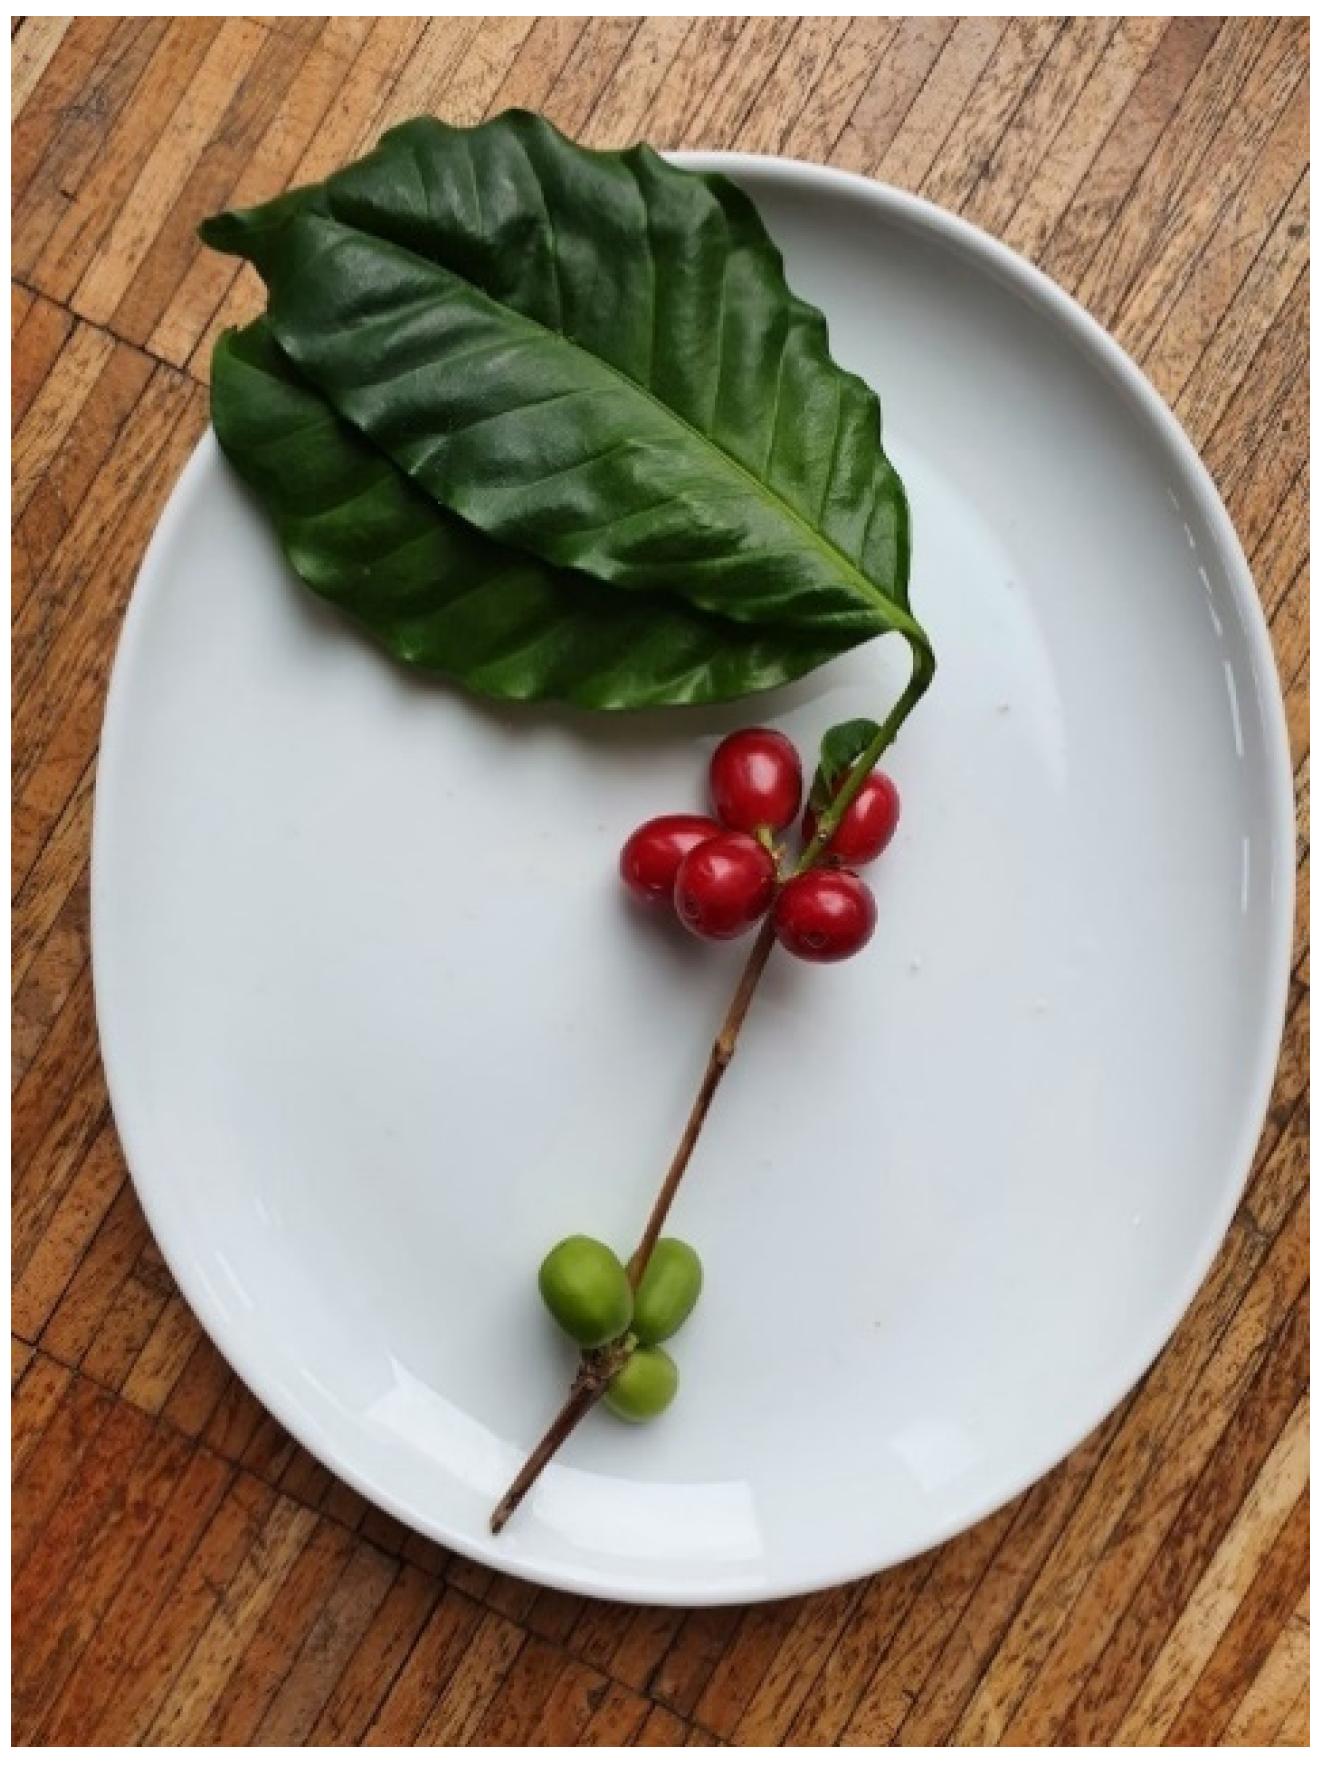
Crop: cherry
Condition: healthy